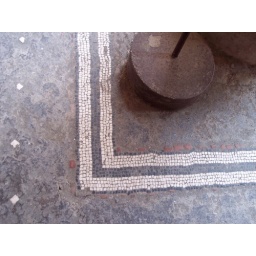
A mosaic on the floor of a house in Pompeii, Italy